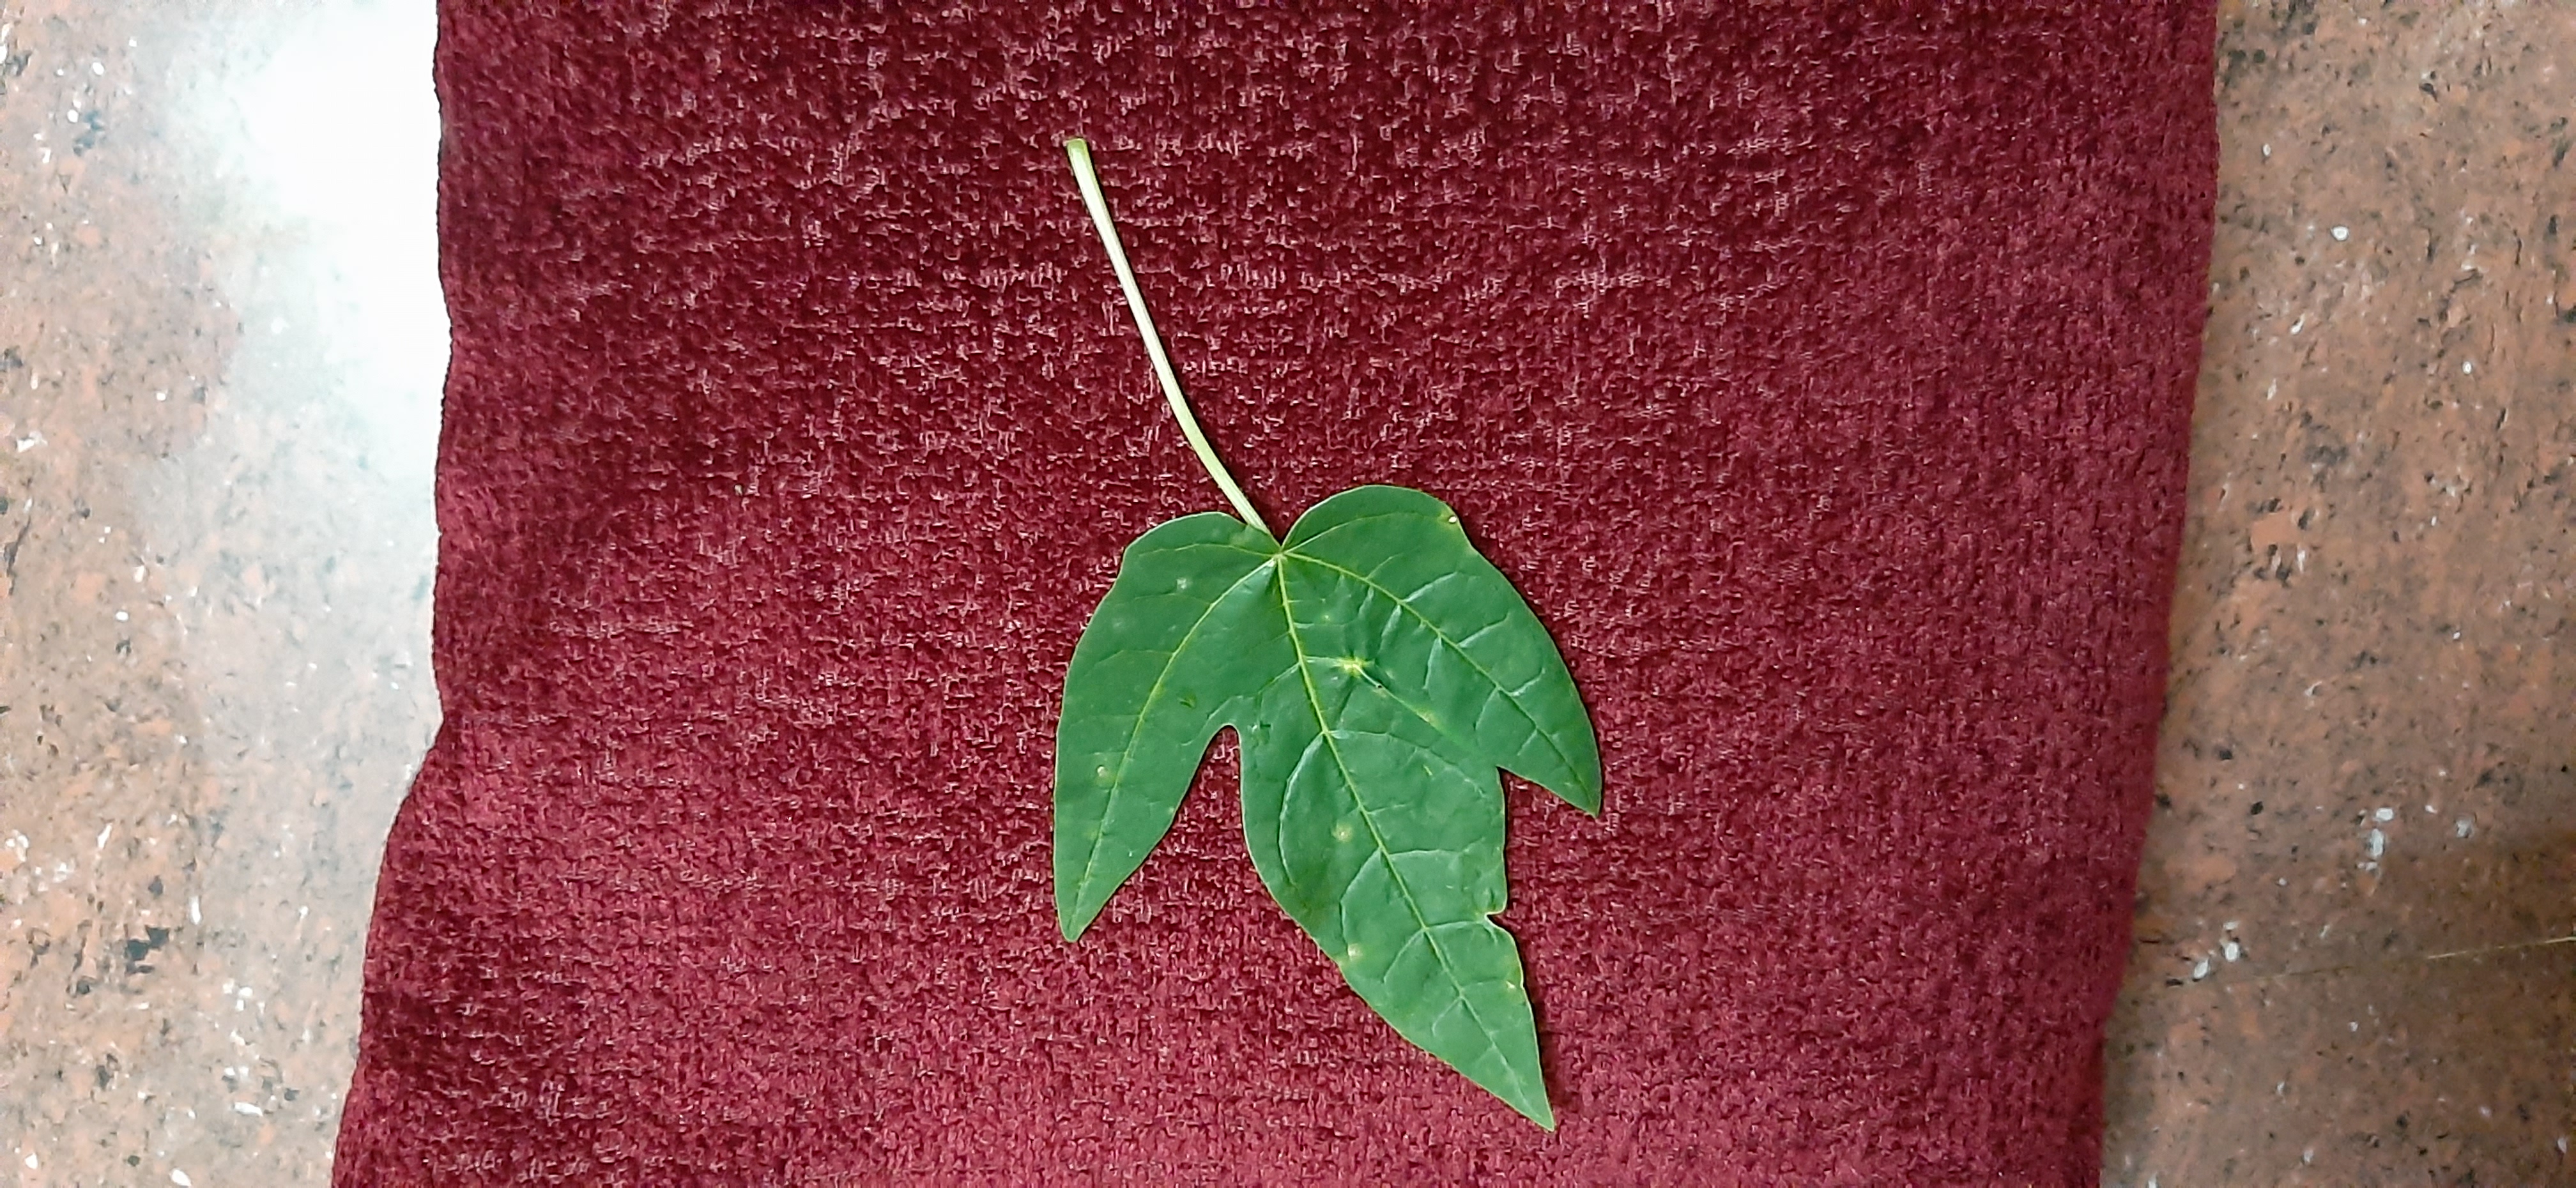
Plant: Papaya